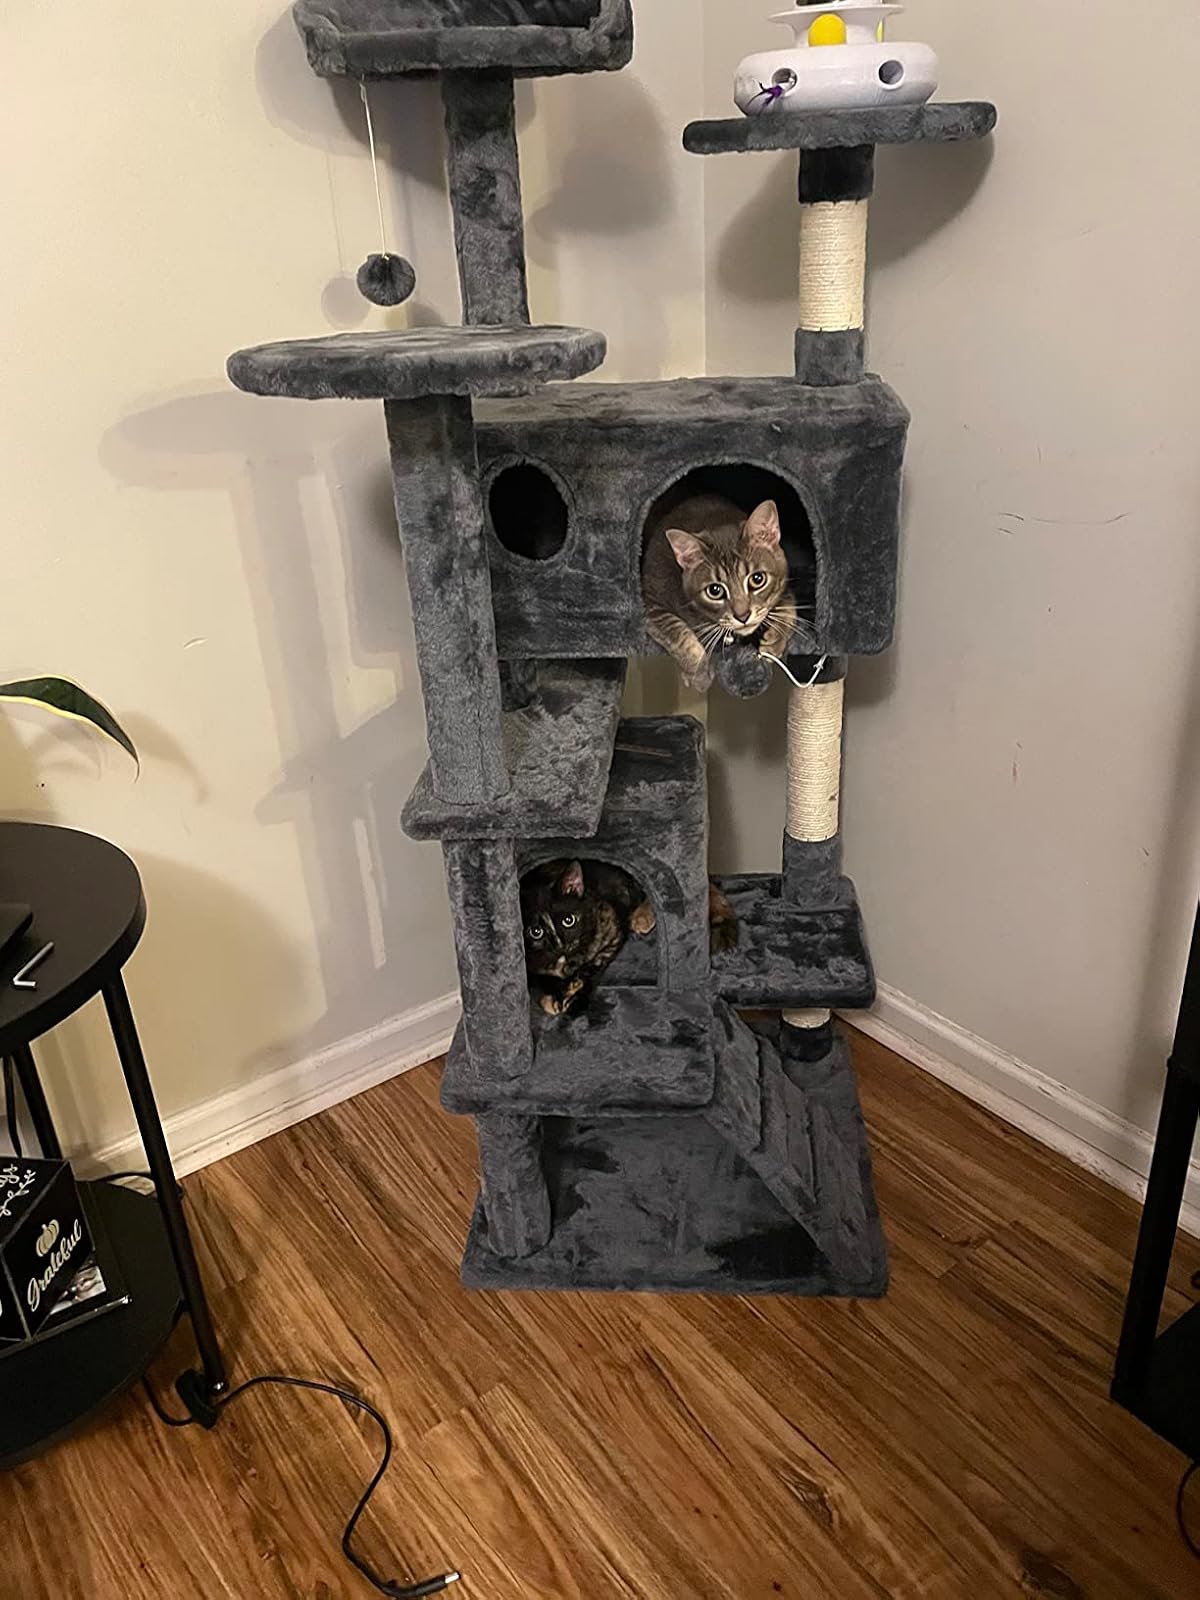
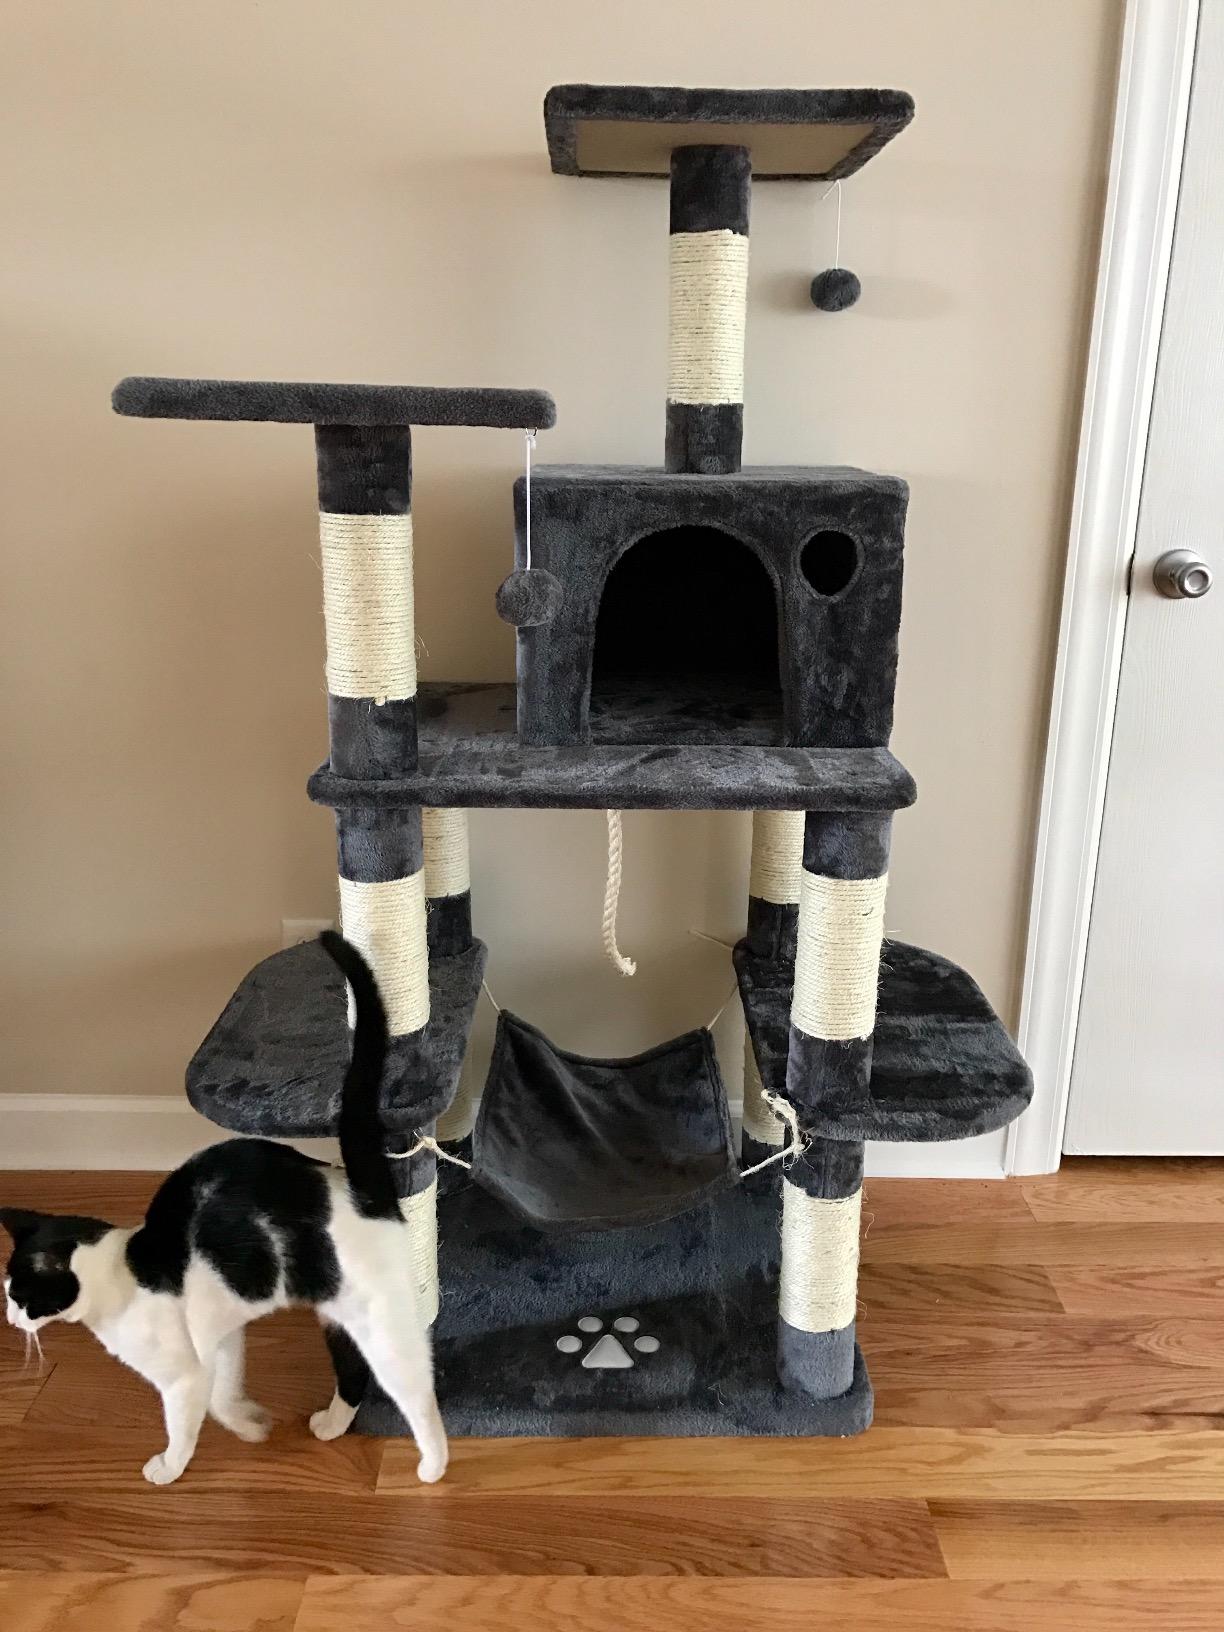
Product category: items_cat tree
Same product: no